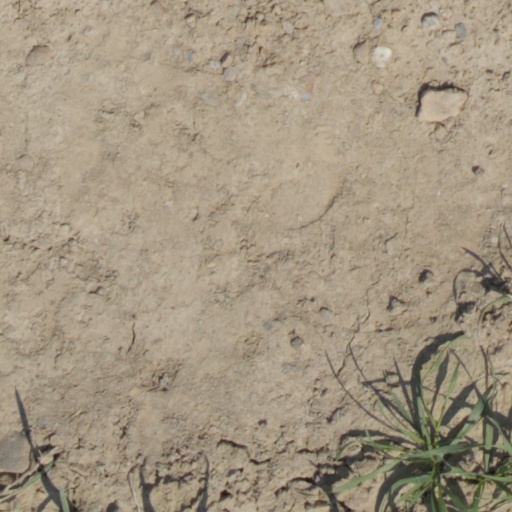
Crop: wheat